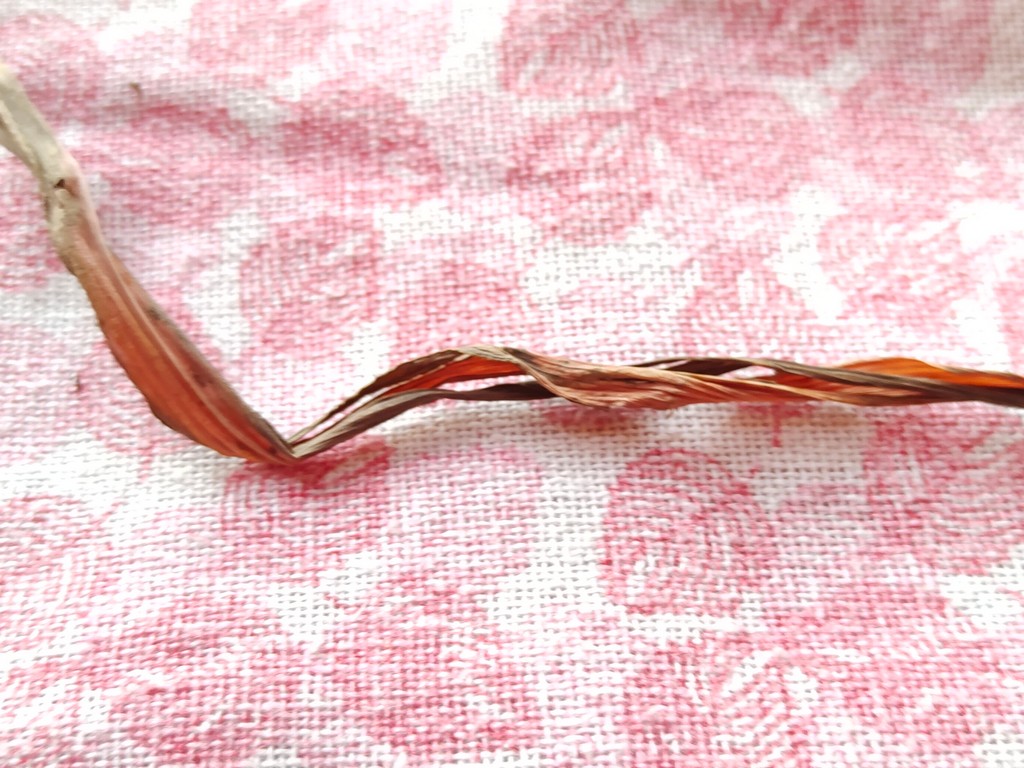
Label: Dried